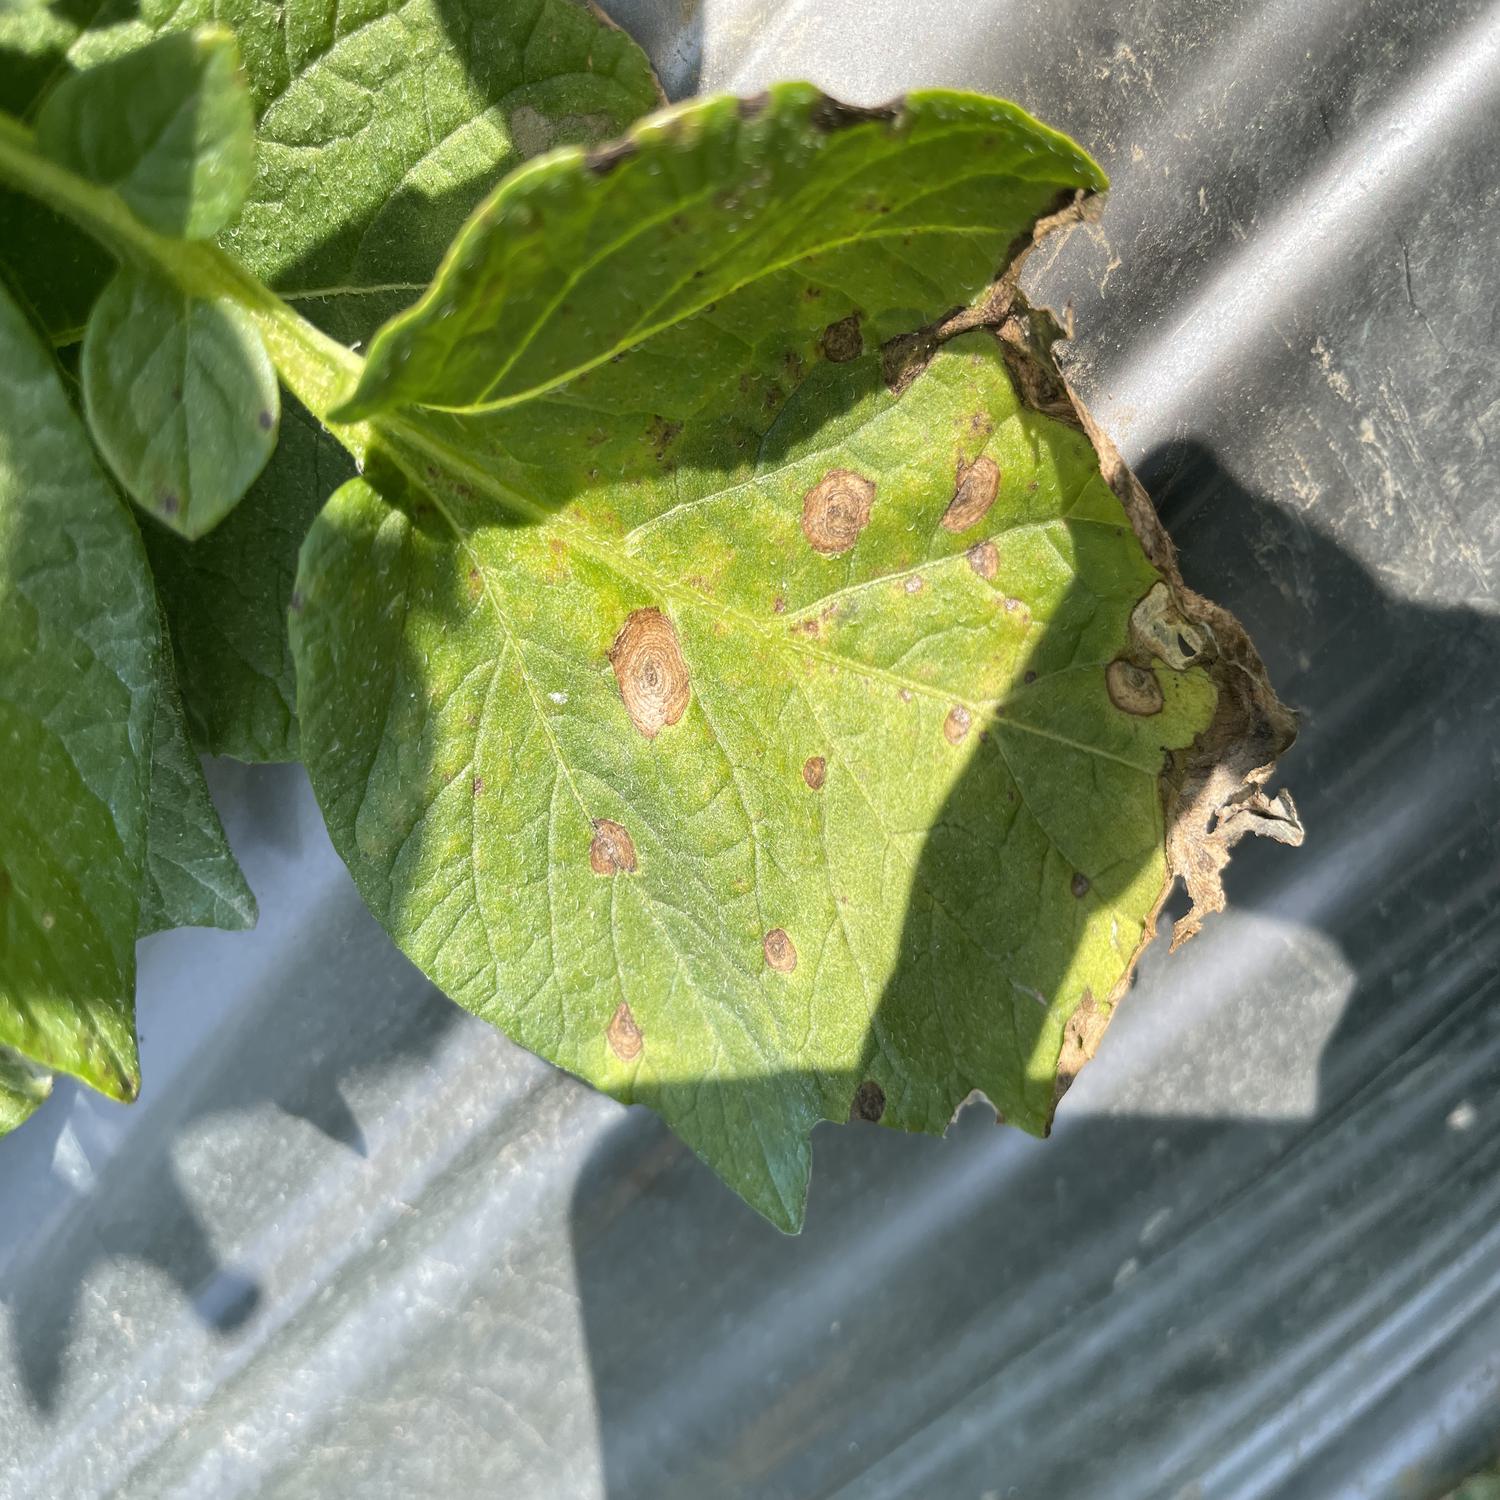
Label: Fungi